Maurici de Sivatte i de Bobadilla

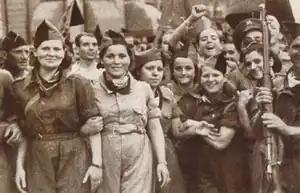
Barcelona anarchist militia, 1936

Working closely with UME on military dispositions of Catalan requetés, Sivatte was deeply involved in preparing detailed Carlist plans for rebellion both in Barcelona and in Catalonia. When the news of final deal with the military having been concluded arrived from Pamplona, on July 18 Sivatte and Caylá met to issue local insurgency orders, effective for the next day. From that moment onwards command over some 3,000 first-line volunteers and 15,000 auxiliaries passed to Catalan requeté leader Cunill. As the rebels failed, during two days of fighting the Catalan requetés were reduced to total disarray, some killed, some captured, some gone into hiding and some fleeing the region. Exact whereabouts of Sivatte are not clear; once the Republicans regained full control over Barcelona he went underground. Early August 1936 he managed to leave Catalonia for Marseille on a ship, disguised as a Polish citizen.